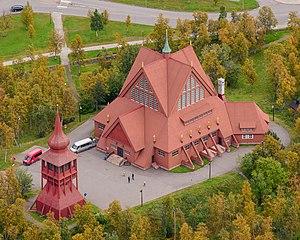
Une construction en bois est une construction réalisée en bois de construction, un matériau souvent promu pour sa résistance au feu et pour sa faible empreinte carbone.